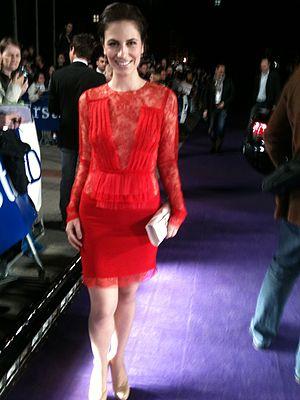
Maria Levin est une chanteuse allemande.